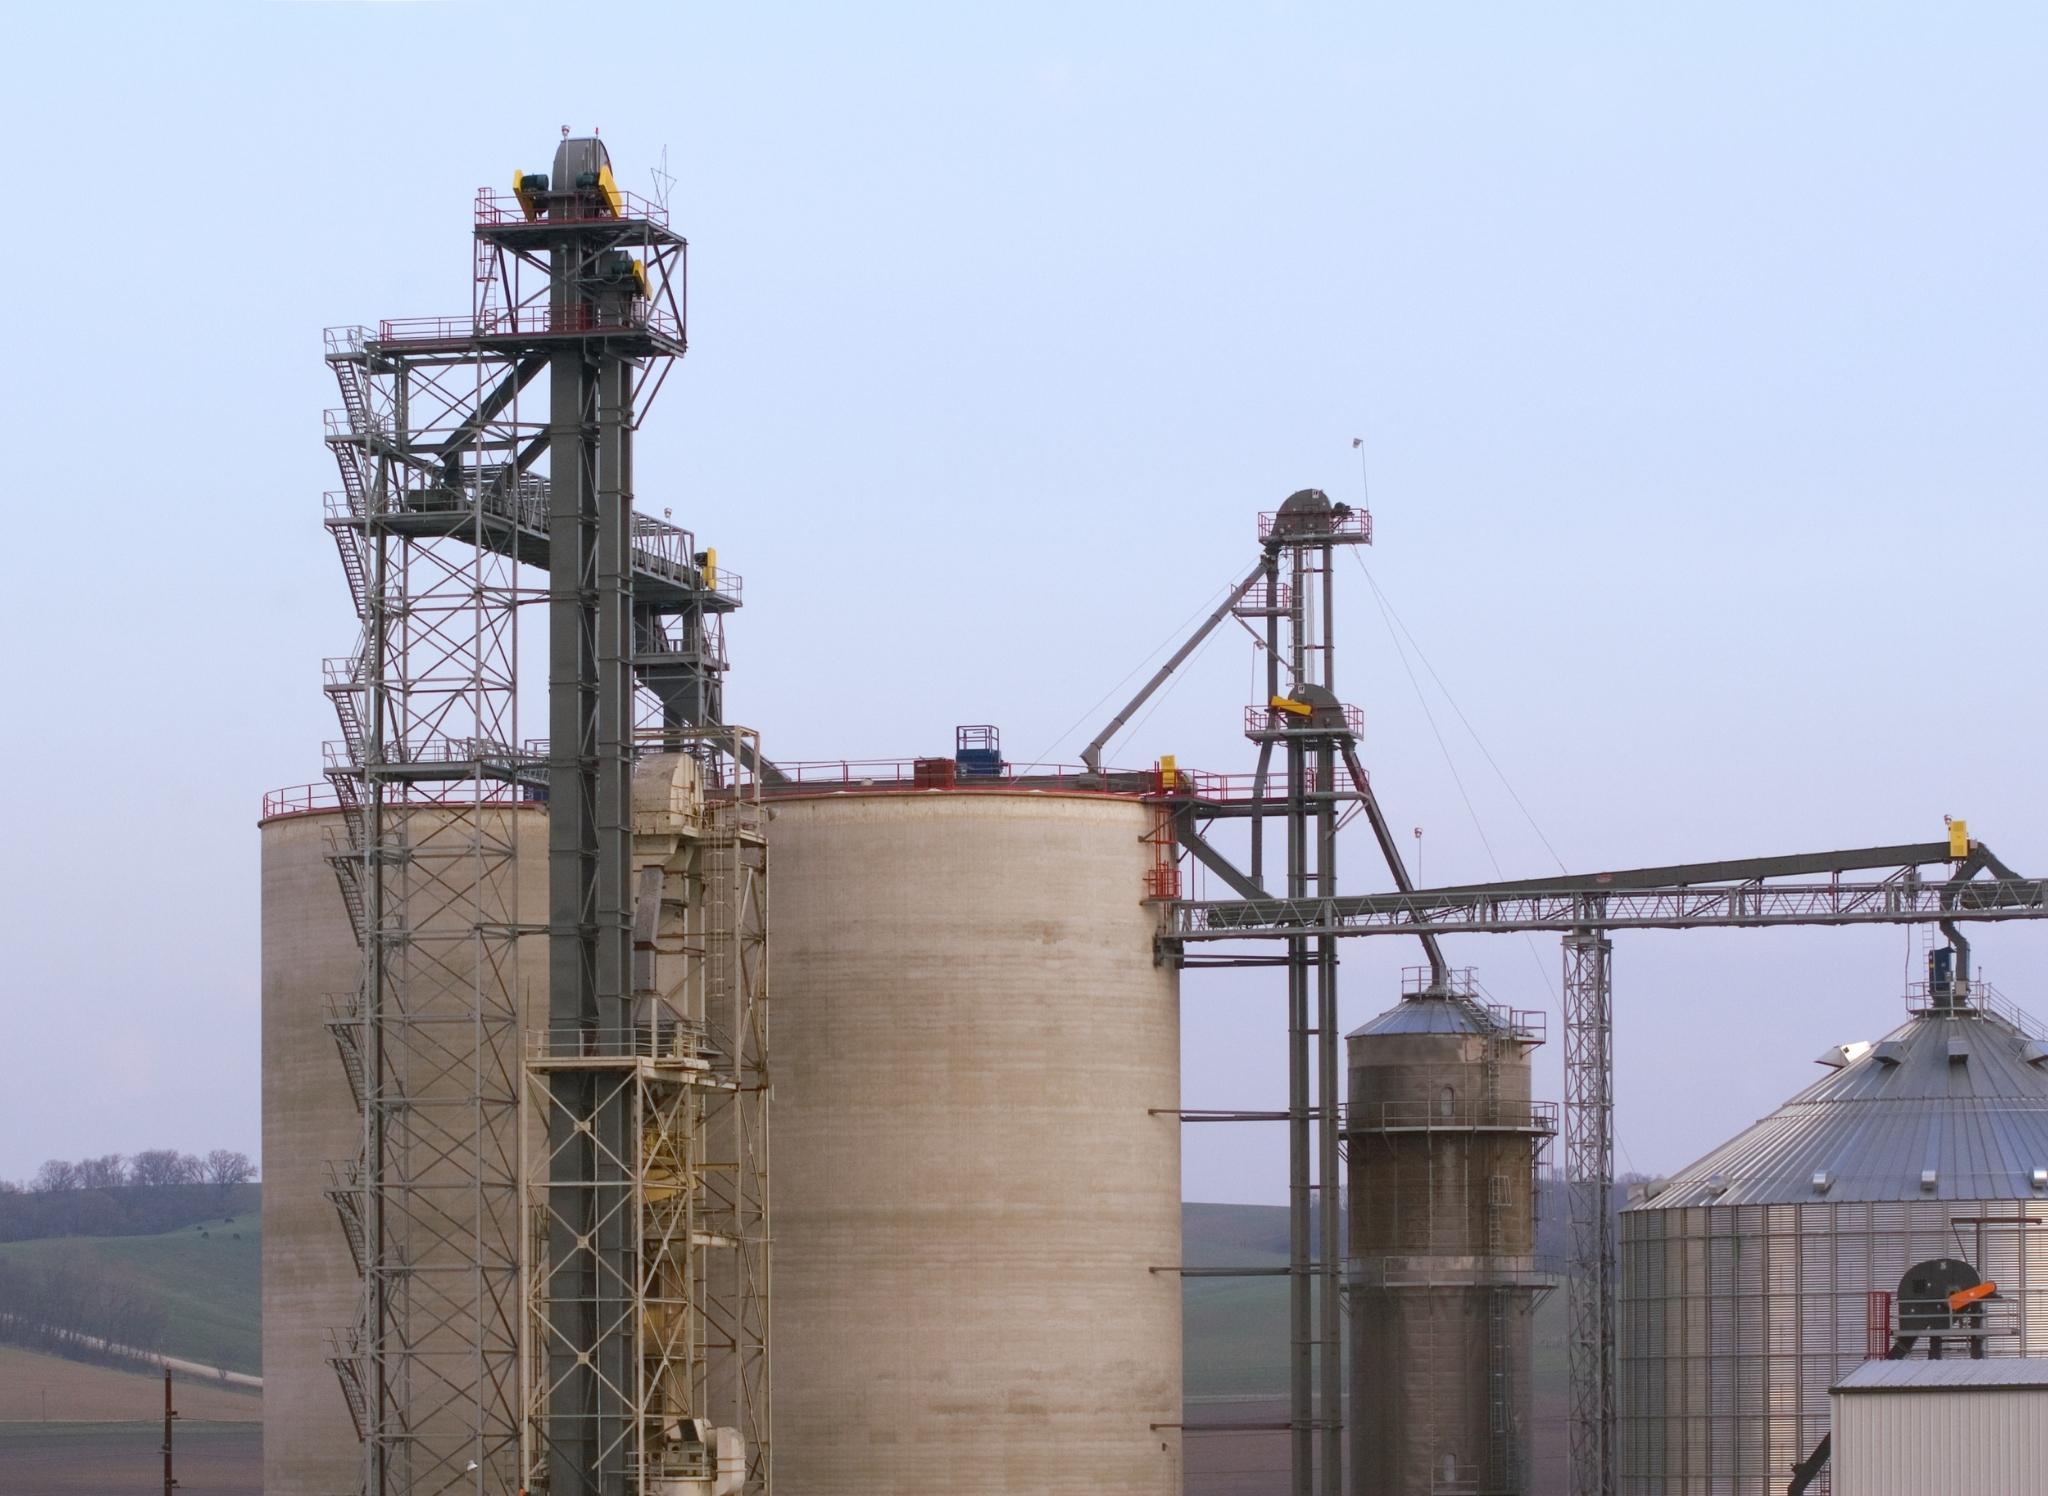
construction, ethanol, tank ethanol, sky, silo, building, electricity, overhead power line, composite material, gas, electrical supply, storage tank, industry, public utility, engineering, metal, cylinder, power station, factory, steel, city, pipe, building material, wire, cement